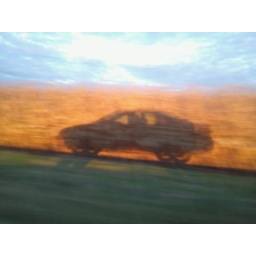
Shadow of car on corn field., Happened by chance. Taken with my cell phone 5mpix,